Donkey Kong 64

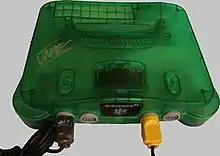
A translucent green Nintendo 64 console with four controller ports in its front.

The strong emphasis on collectibles was a design choice made at the request of Rare co-founder Tim Stamper to distinguish "Donkey Kong 64" from "Banjo-Kazooie". According to director George Andreas, "I'd always go back to him and say 'Here's some' and he'd go 'No, more things. Retrospectively, Andreas commented that he should have reined himself in; particularly, he would have liked to unify the color-coded banana system. Rare attempted to differentiate "Donkey Kong 64" from "Banjo-Kazooie" through its variety of playable characters, cinematic set-pieces, and bombastic boss battles. According to Andreas, Donkey Kong creator Shigeru Miyamoto was appalled when he saw Donkey Kong shoot a realistic shotgun used as a placeholder during a pre-release demonstration, and quickly sketched the coconut gun used in the final game.